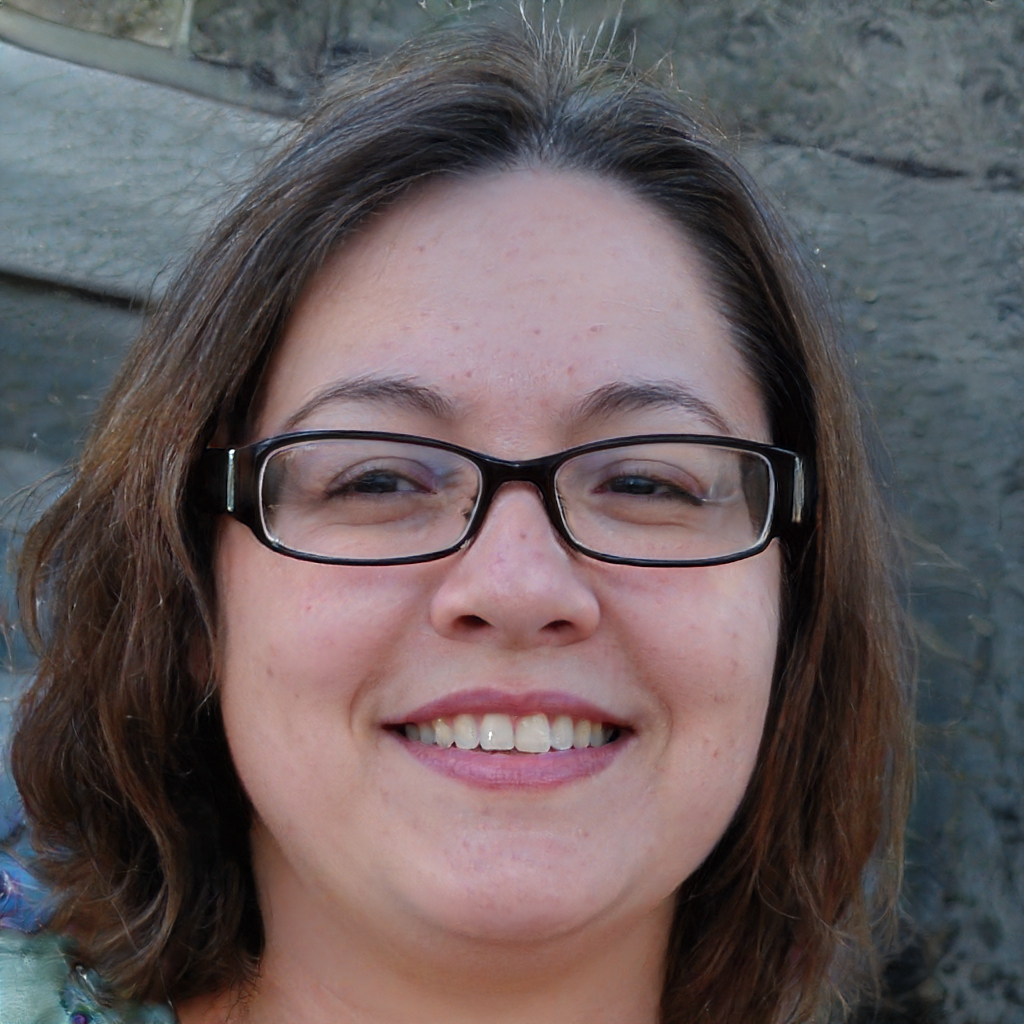
Gender: Female